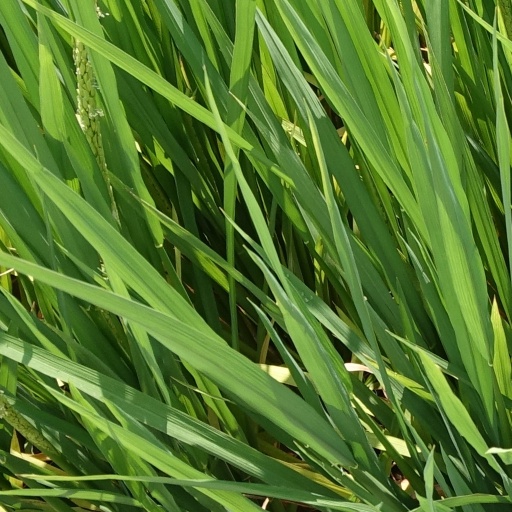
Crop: rice